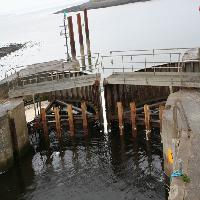
Weather: cloudy or overcast